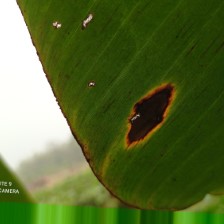
Label: cordana